Water softening

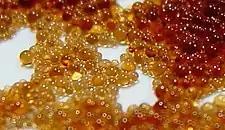
Ion exchange resins, in the form of beads, are a functional component of domestic water softening units

Conventional water-softening appliances intended for household use depend on an ion-exchange resin in which "hardness ions"—mainly and —are exchanged for sodium ions. As described by NSF/ANSI Standard 44, ion-exchange devices reduce the hardness by replacing calcium and magnesium ( and ) with sodium or potassium ions ( and )."